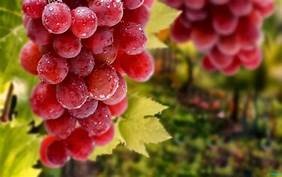
Label: grape